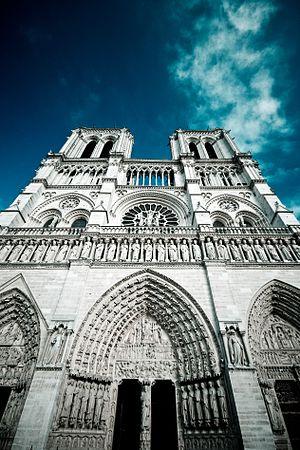
Cathédrale Notre-Dame de Paris